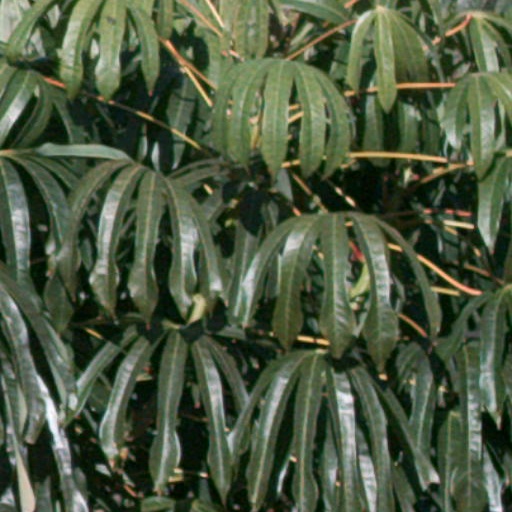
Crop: cassava